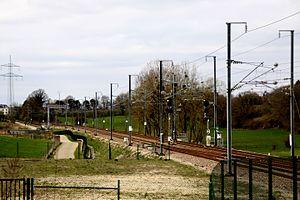
Ligne CFL 7 au PK 7.750Lëtzebuergesch: CFL-Linn 7 um PK 7.750